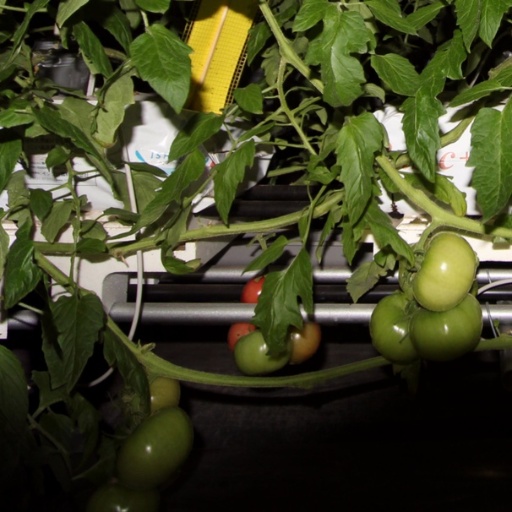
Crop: tomato